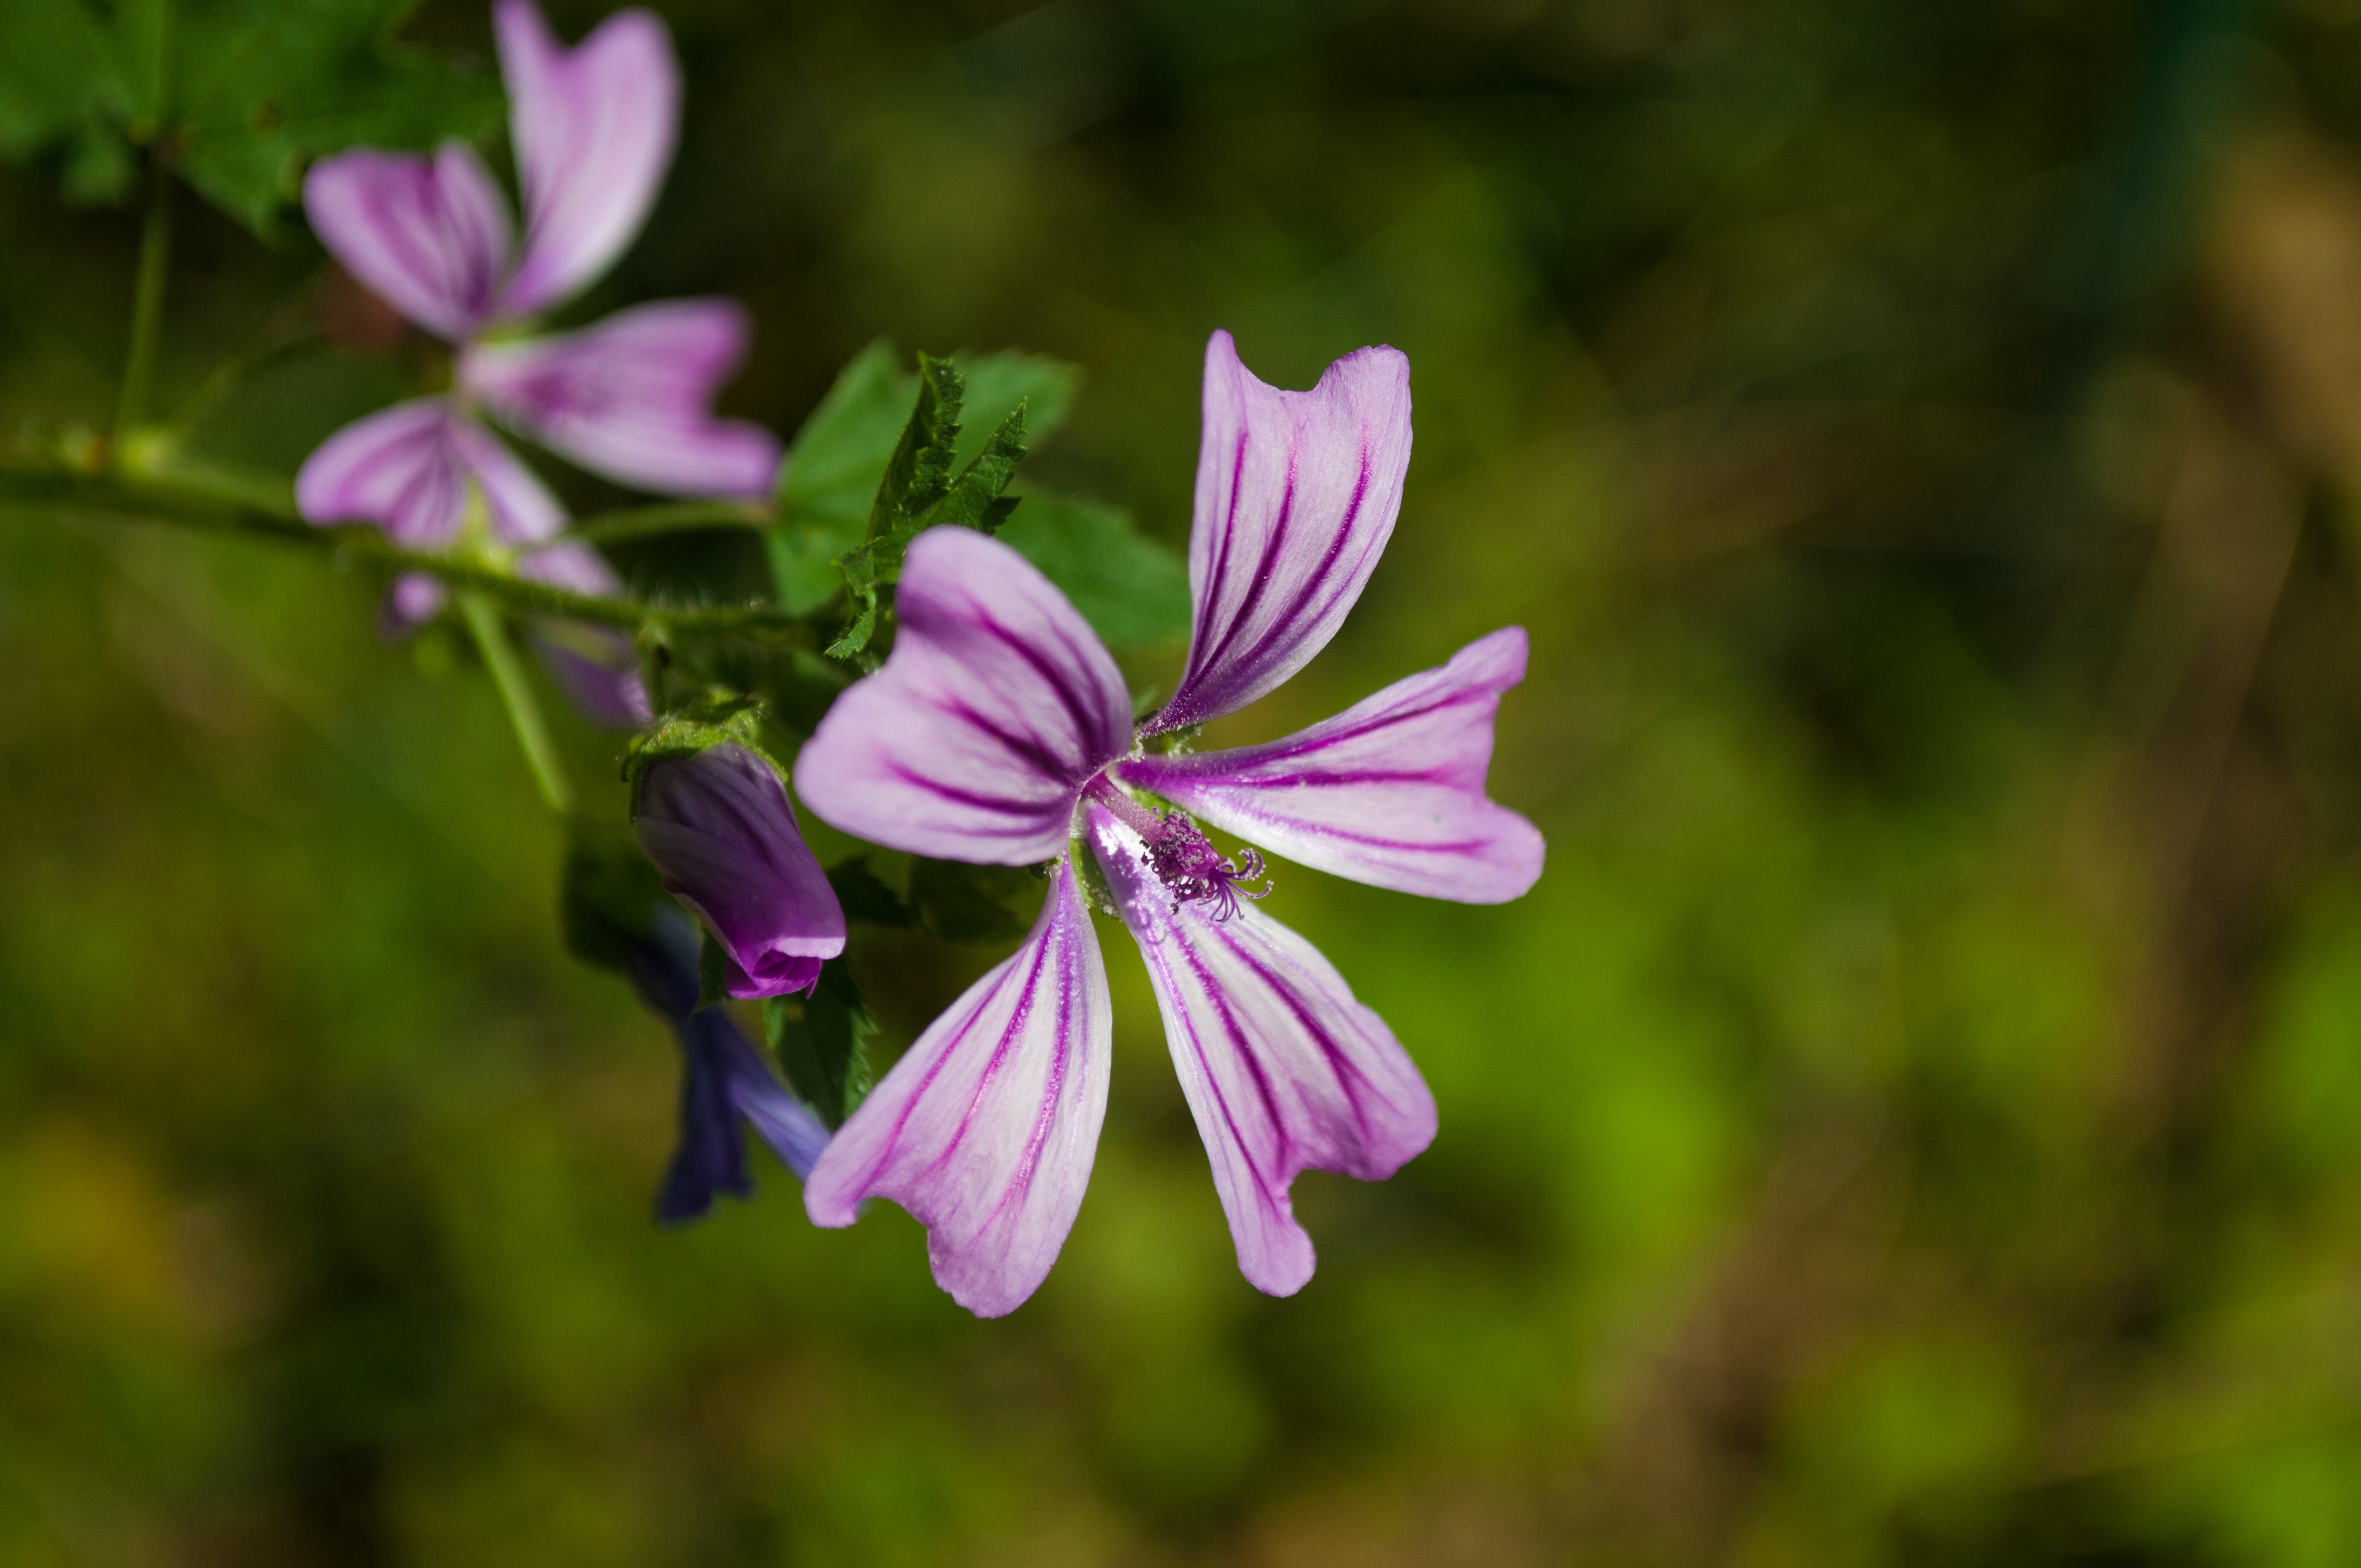
nature, blossom, plant, meadow, flower, purple, petal, botany, flora, wildflower, close up, macro photography, flowering plant, mallow, land plant